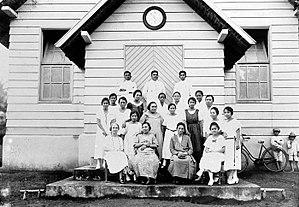
Les Mongondow sont une population de la province indonésienne de Sulawesi du Nord dans l'île de Célèbes. Ils habitent le kabupaten de Bolaang Mongondow.